Schoolhouse Rock!

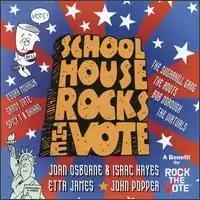
"Schoolhouse Rocks the Vote!" album cover

In 1996, the album "Schoolhouse Rock! Rocks" was released by Rhino Records, with fifteen covers of "Schoolhouse Rock" songs including the theme. Covers by notable artists included "Three is a Magic Number" by Blind Melon, "No More Kings" by Pavement, "The Shot Heard 'Round the World" by Ween, "My Hero, Zero" by The Lemonheads and "Verb: That's What's Happening" by Moby.